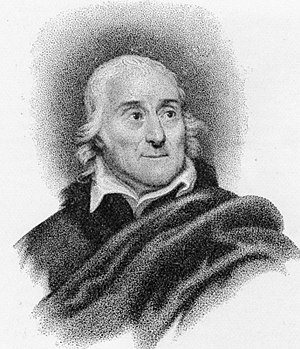
Lorenzo da Ponte
Lorenzo da Ponte
"Lorenzo da Ponte var en italiensk librettist. Han skrev libretti til mange komponister, men er særligt kendt for at have skrevet libretti til Mozarts operaer: Figaros bryllup, Don Giovanni og Così fan tutte. Disse tre operaer kaldes derfor også af og til ""da Ponte-trilogien"".